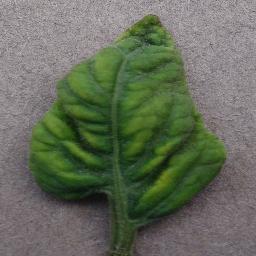
Label: Tomato___Tomato_Yellow_Leaf_Curl_Virus